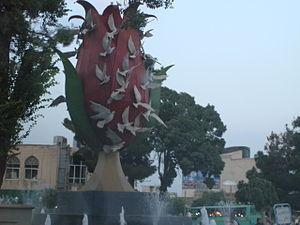
Le plus vieux rond-point d'Arak
Arāk, connue précédemment sous le nom de Soltānabād, est la capitale de la province de Markazi, en Iran. À cause de sa bonne localisation, au centre du pays, sa population diverse et ses infrastructures, la ville a été parfois considérée comme une bonne solution pour devenir la nouvelle capitale de l'Iran en lieu et place de la capitale actuelle Téhéran.